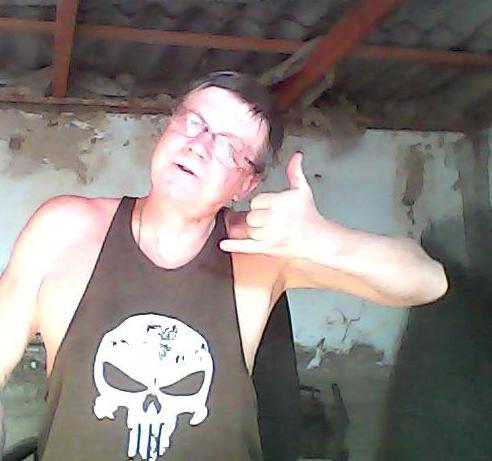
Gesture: call